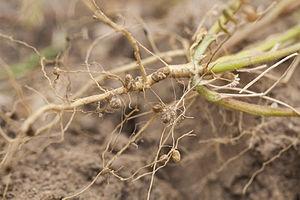
La tricherie biologique ou écologique est un terme utilisé en écologie comportementale et en éthologie pour décrire le comportement par lequel des organismes reçoivent un avantage au détriment d'autres organismes. C'est un phénomène courant dans de nombreuses relations mutualistes et altruistes. Un tricheur est un individu qui, dans le cadre d'une interaction biologique ou écologique, ne coopère pas mais qui peut potentiellement bénéficier de l'action des autres coopérateurs. Les tricheurs sont également ceux qui utilisent des ressources communes de façon "égoïste" pour maximiser leur valeur sélective individuelle aux dépens d'un groupe. La sélection naturelle favorise la tricherie, mais il existe des mécanismes pour la réguler.